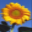
Label: sunflower